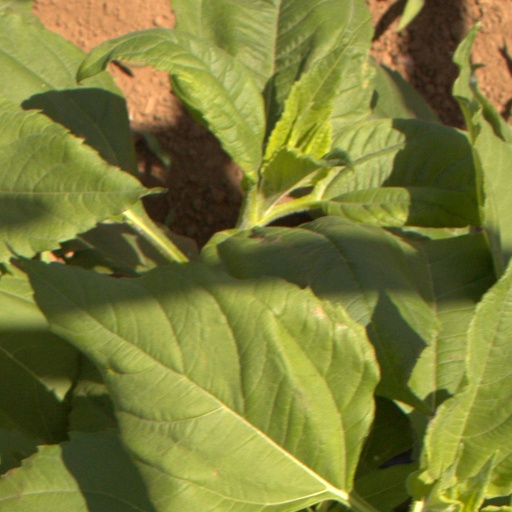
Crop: Jerusalem artichoke